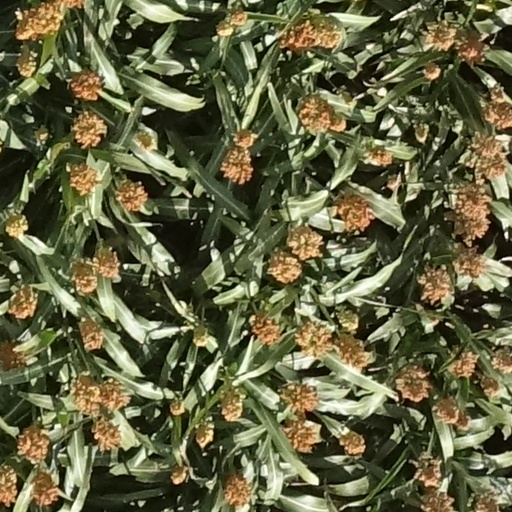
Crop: sorghum